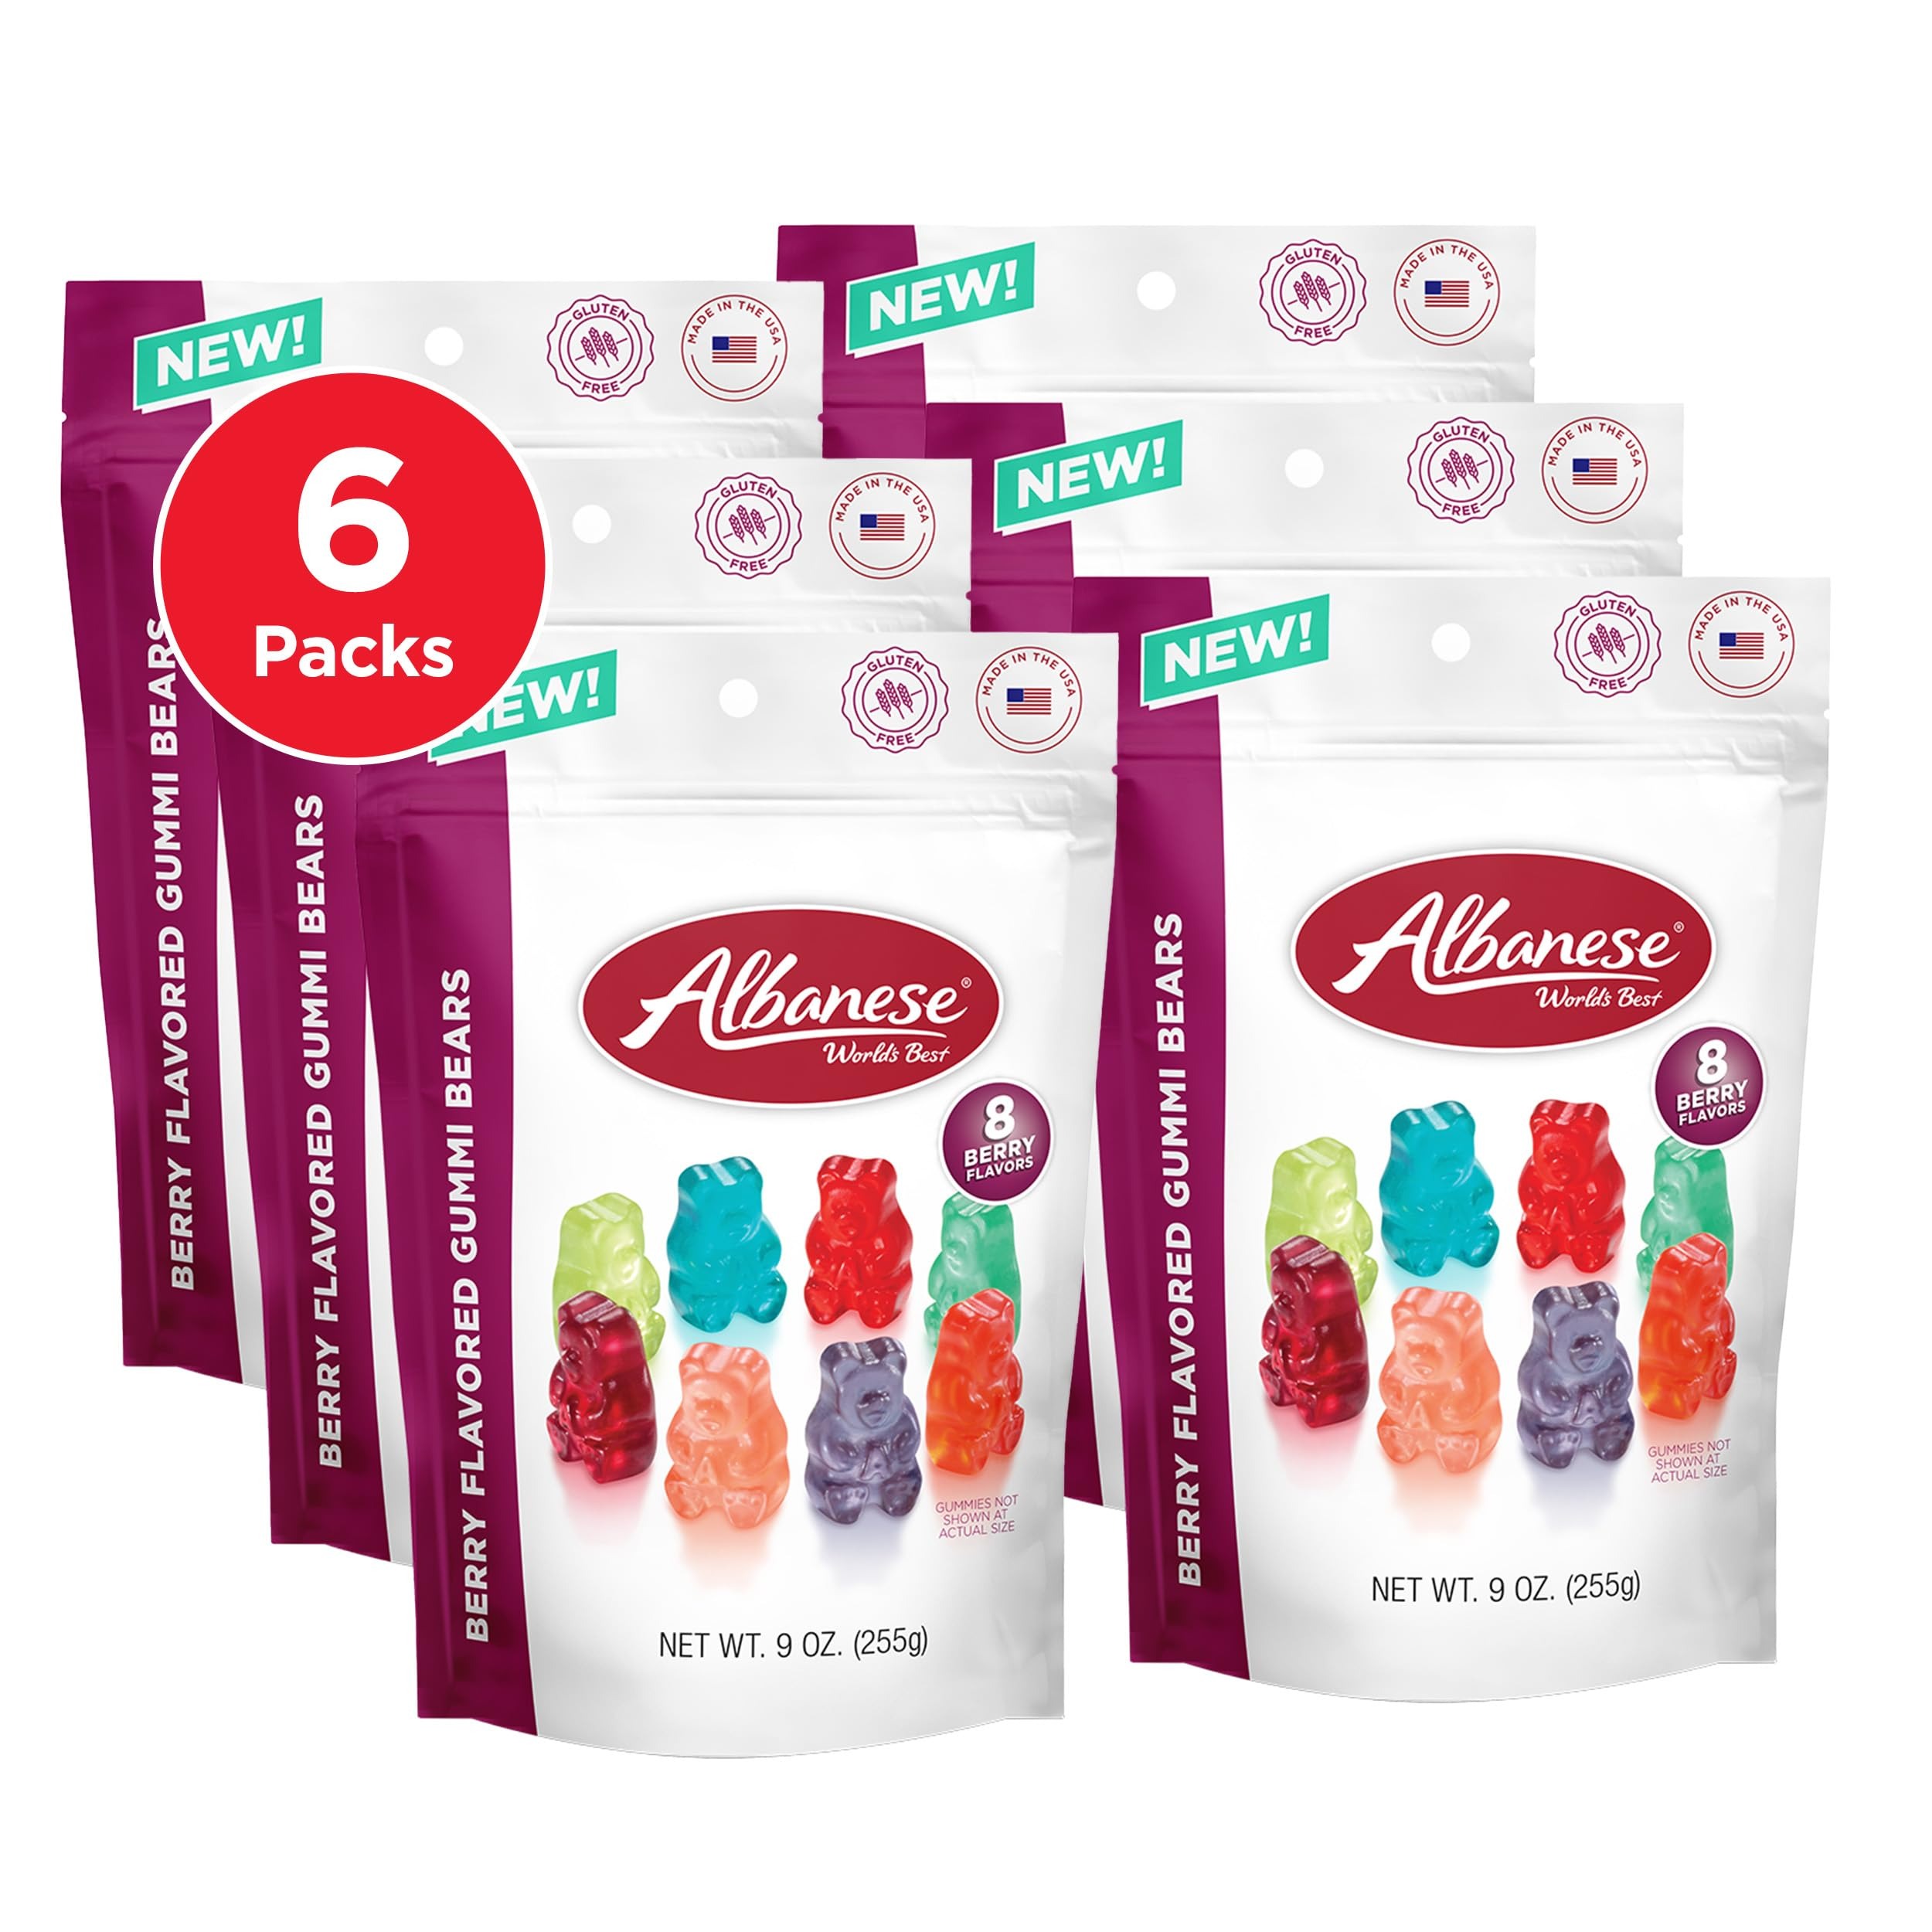
Item Name: Albanese World's Best Berry Flavored Gummi Bears, 9oz Bags of Candy, Individually Wrapped Pack of 6
Bullet Point 1: STOCK UP THE FLAVOR: Our Berry Flavored Gummi Bears are bursting with 8 big flavors! Flavors include Strawberry, Cherry, Blue Raspberry, Red Raspberry, Wild Berry, Berry Punch, Green Grape & Cherry Berry
Bullet Point 2: PERFECT SNACK: Taste the difference of fresh berry fruit flavors and a deliciously soft chew with this pack of 6 9-ounce bags of candy. Enjoy a sweet snack at home, on-the-go, or sharing with friends
Bullet Point 3: ALLERGY FRIENDLY: Albanese gummy candies are free of the top 9 allergens, gluten free, fat free, and low in sodium making them the perfect treat packed with a sweet, fruity flavor. These gummies are made with natural flavors, and colors from real fruits, vegetables, and superfoods
Bullet Point 4: RECIPE FOR SUCCCESS: For over 40 years Albanese has been making delicious treats with high-quality ingredients in the USA; Taste the difference in our wide selection of gummies, chocolates, nuts, and mixes
Bullet Point 5: Product Note: Exposure to heat or sunlight may lead to melting/damage of product. Hence customers are expected to be available during the product delivery
Value: 6.0
Unit: Count

Price: 35.99